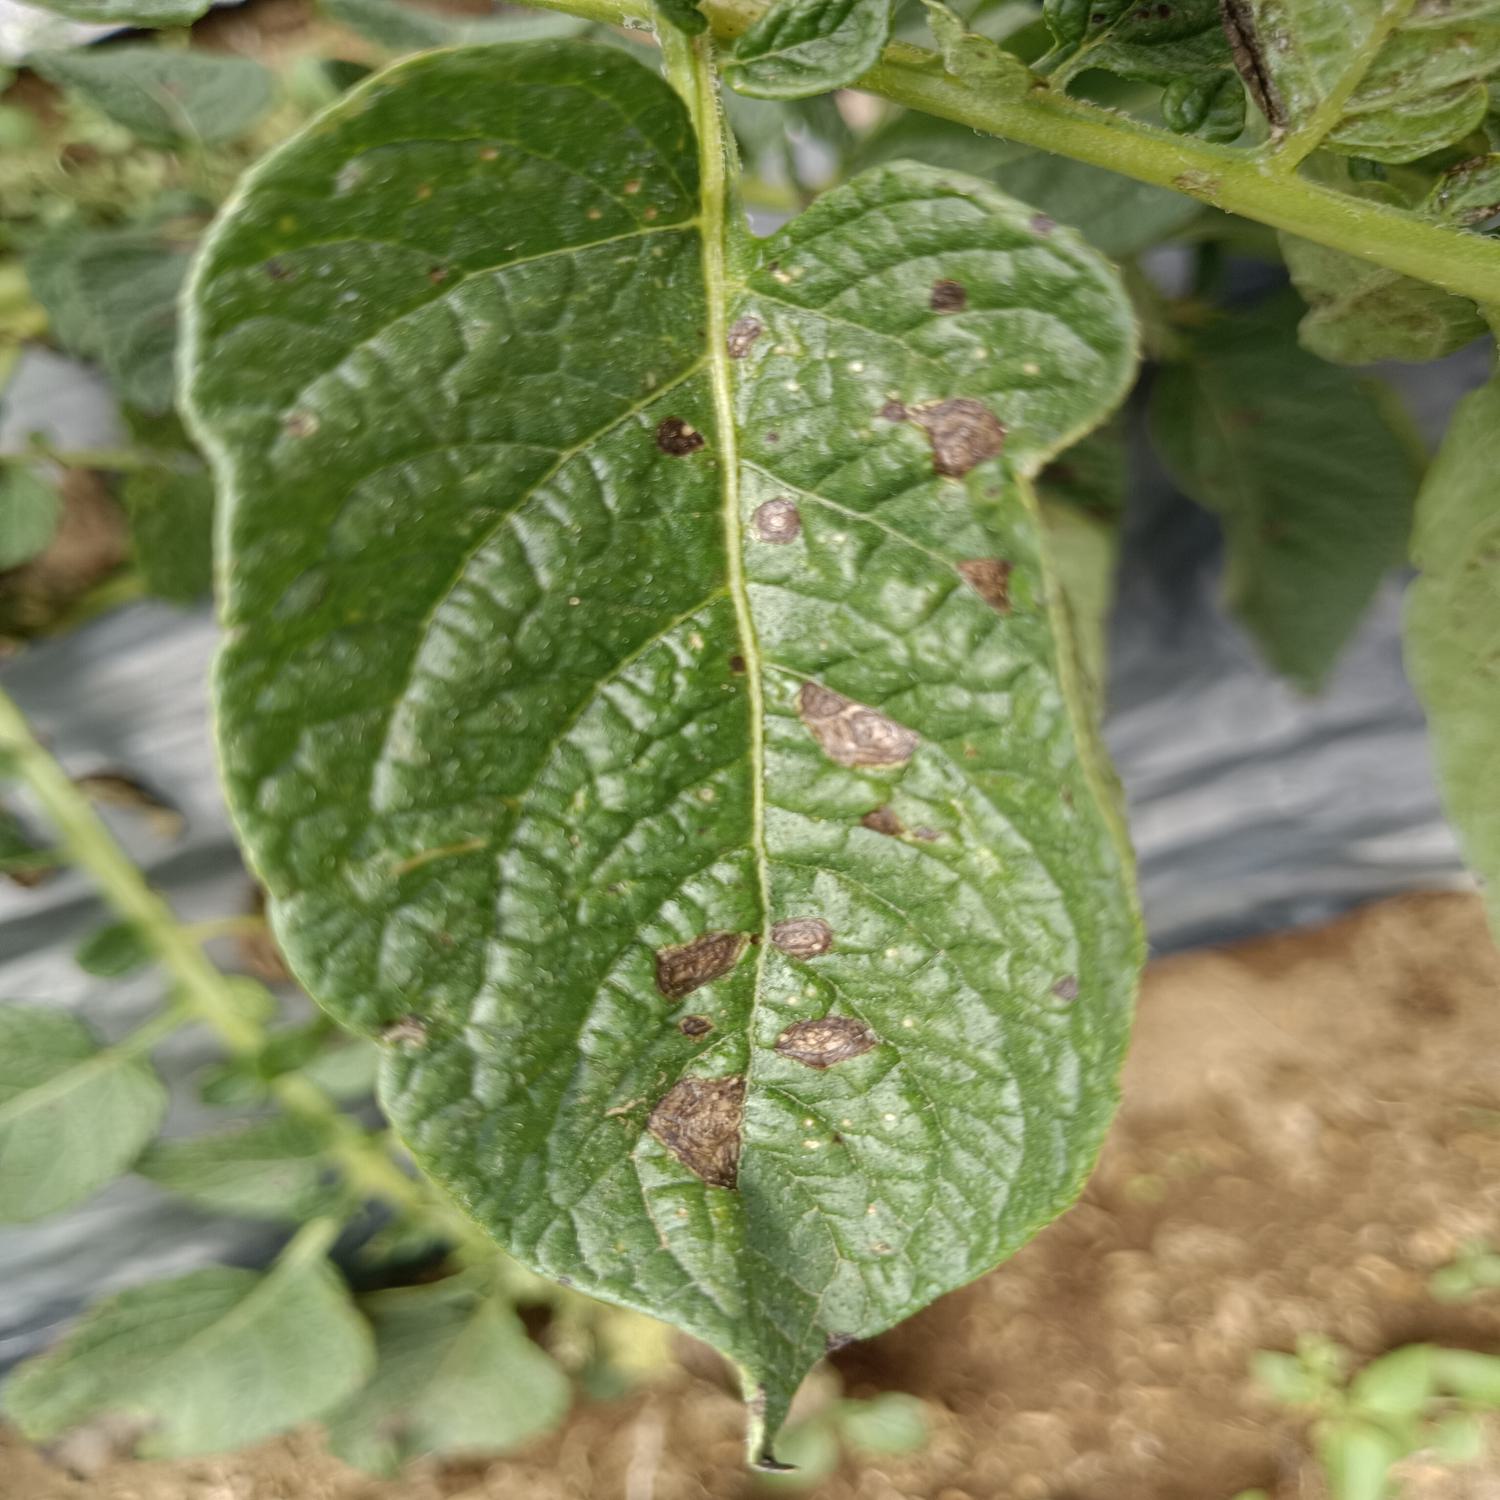
Label: Fungi